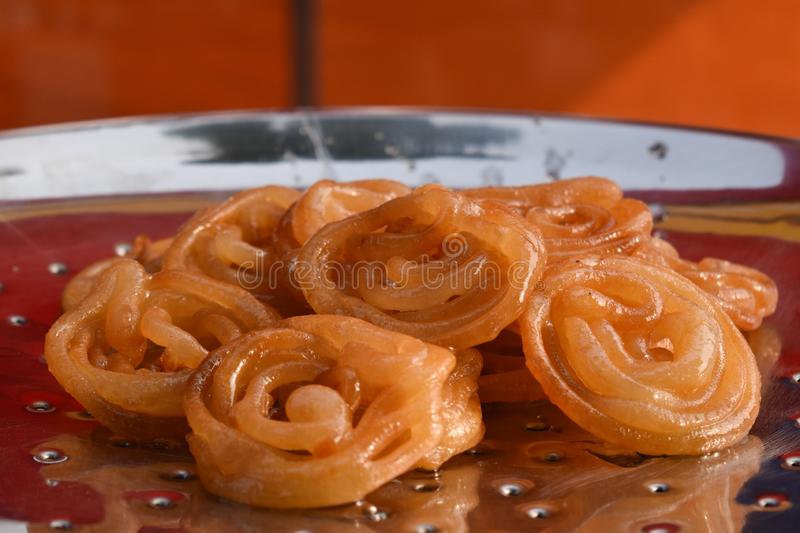
Dish: jalebi